The Local Band

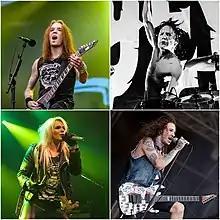
Clockwise from top left: Alexi Laiho, Jussi 69, Samy Elbanna and Olli Herman

The Local Band is a Finnish hard rock supergroup formed in 2013. The band got its start when Children of Bodom's Alexi Laiho and The 69 Eyes' Jussi 69 expressed interest in playing some of their favorite songs together. Jussi 69 then asked Reckless Love frontman Olli Herman to join, and the initial line-up was rounded out by Santa Cruz's Archie Cruz. Dubbed "The Local Band", the group played their first show in December 2013 at the Tavastia Club in Helsinki, which was sold-out. The band then played at the Ruisrock festival in Turku, Finland in July 2014. The group initially intended to play only once a year.